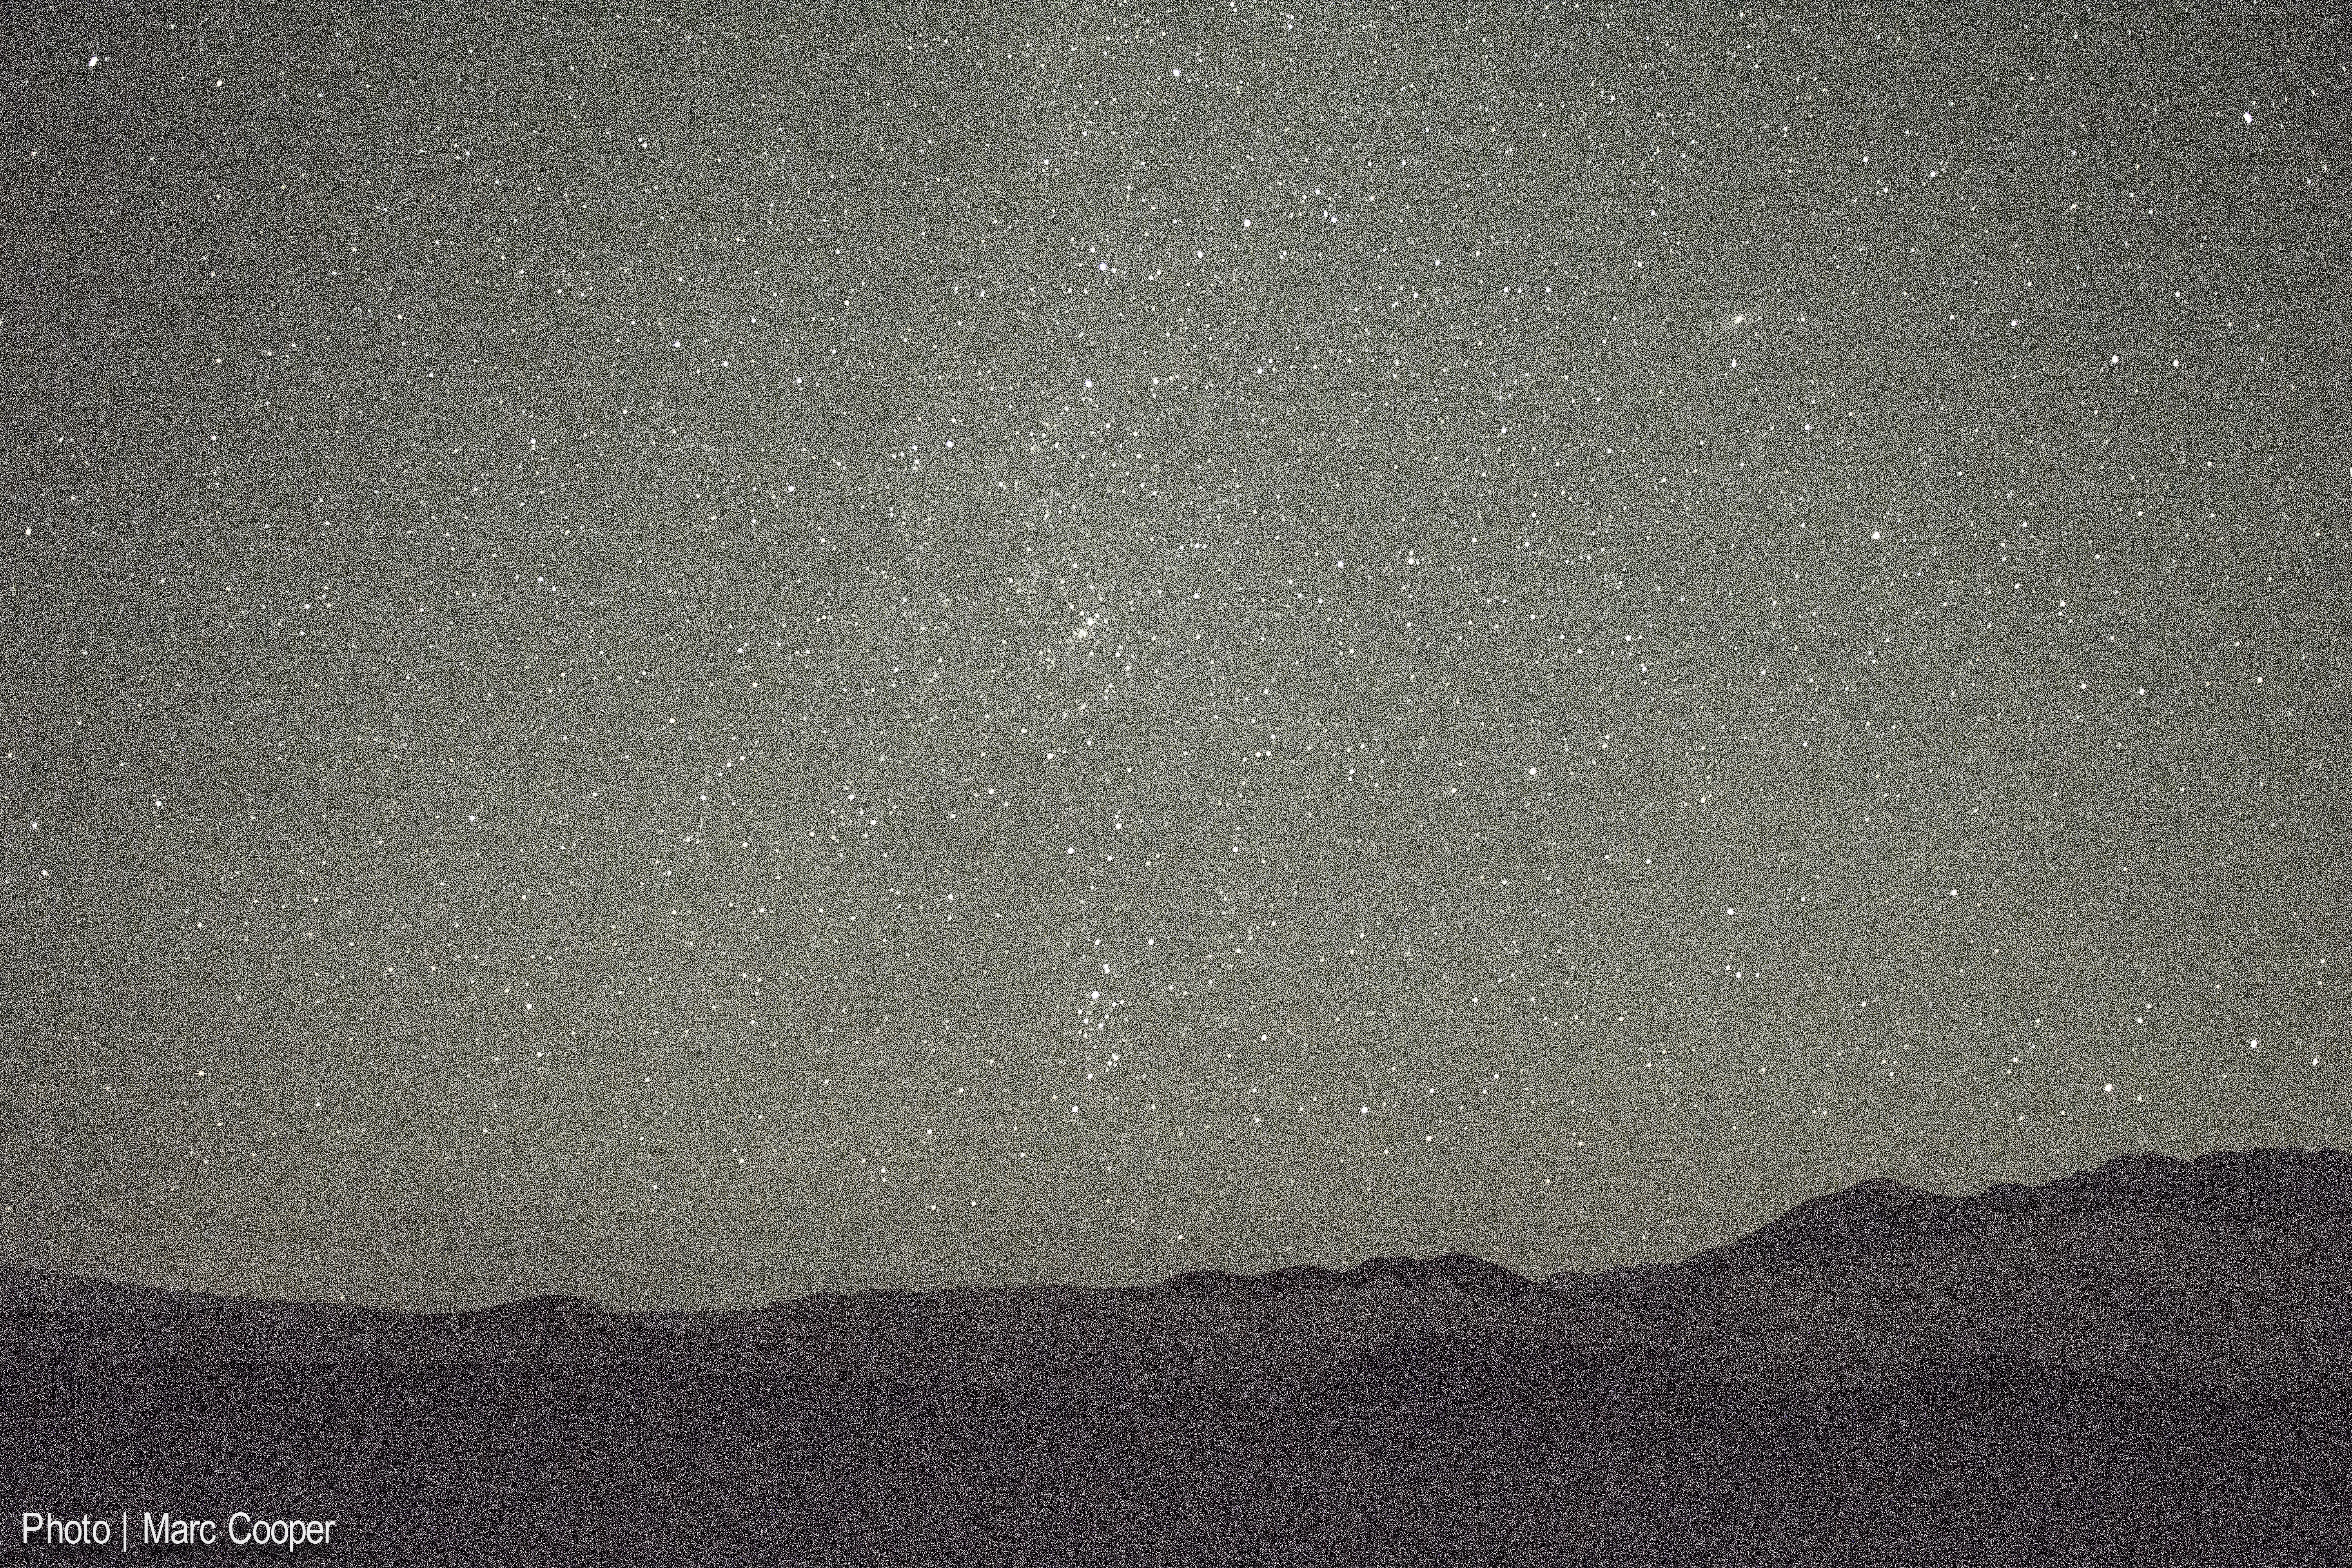
texture, floor, asphalt, soil, nightphotography, cool image, stars, i, road surface, astronomical object